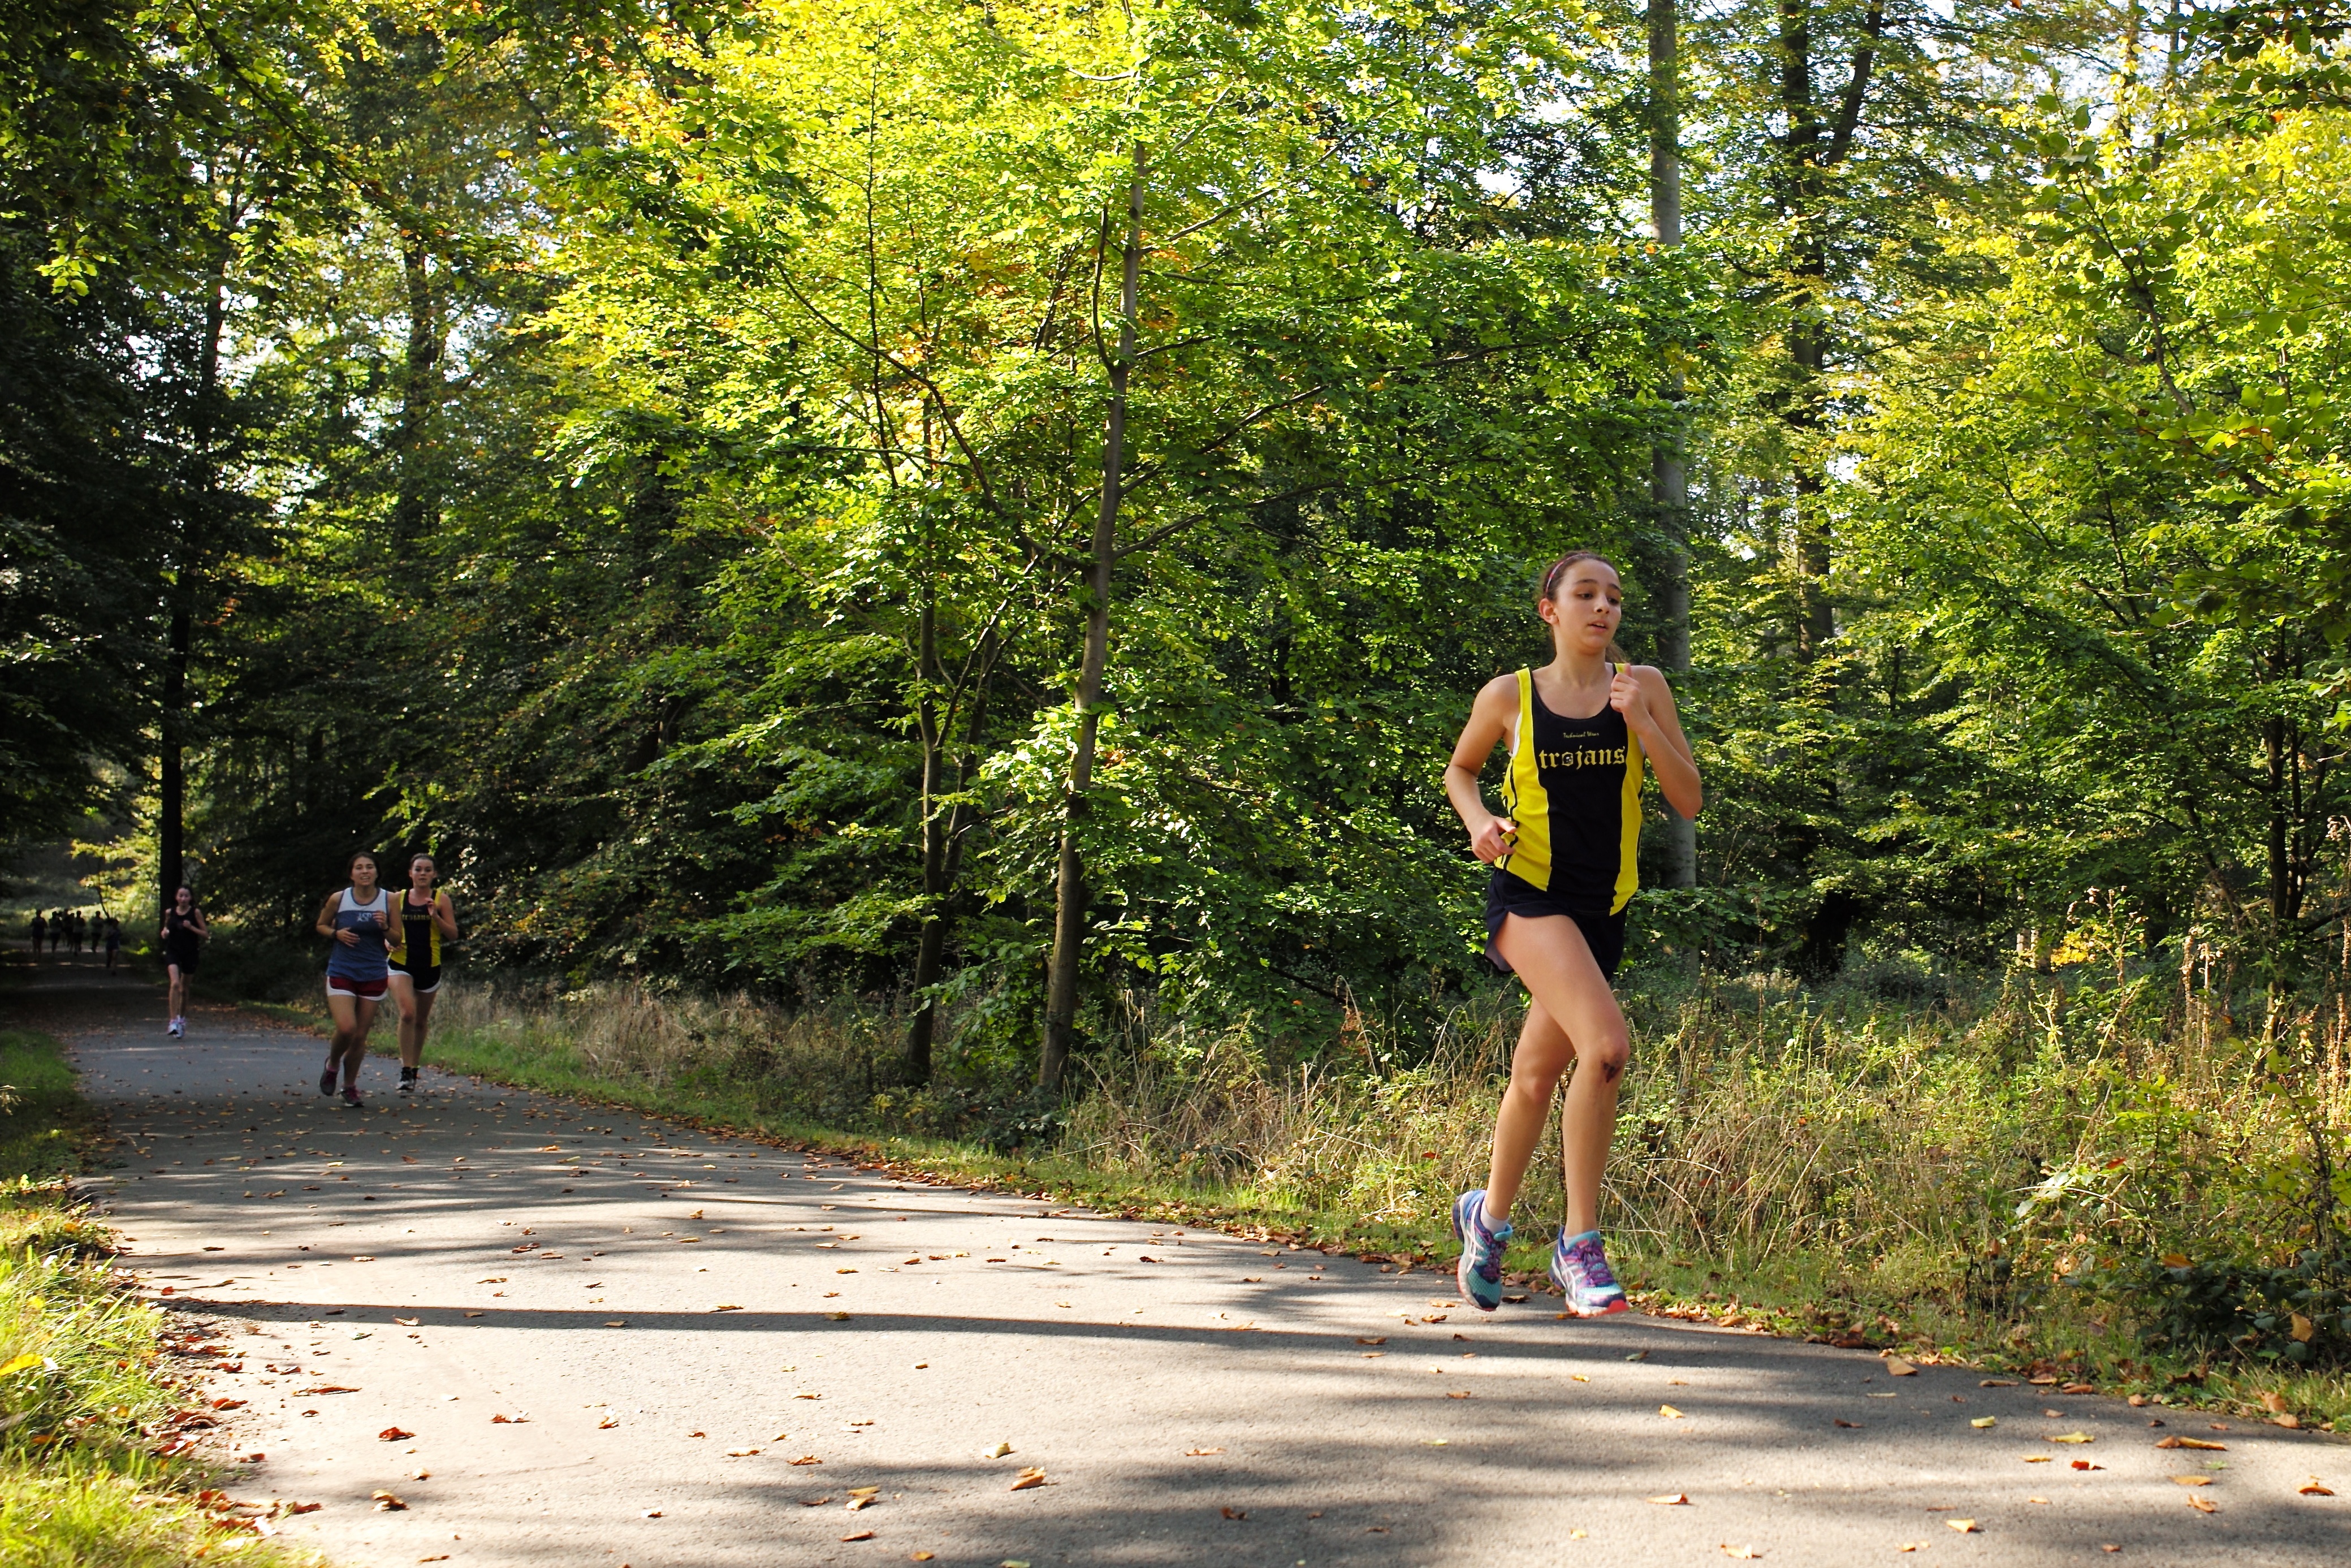
person, trail, running, run, country, recreation, europe, jogging, cross, ash, belgium, race, competition, hague, girls, brussels, m, american, sports, school, runners, 28, endurance, leica, 240, summicron, varsity, meet, xc, isb, juniorvarsity, physical exercise, outdoor recreation, human action, individual sports, endurance sports, ultramarathon, duathlon